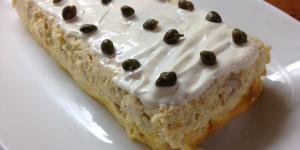
pastel de merluza y atun